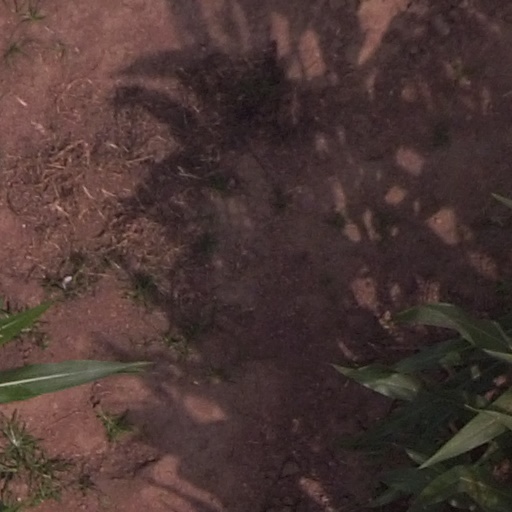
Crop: maize; corn